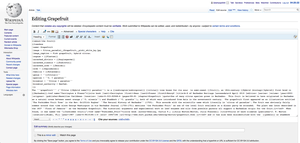
Une capture d'écran de l'interface d'édition sur Wikipedia. 日本語: ウィキペディアの編集インターフェイスのスクリーン ショット。